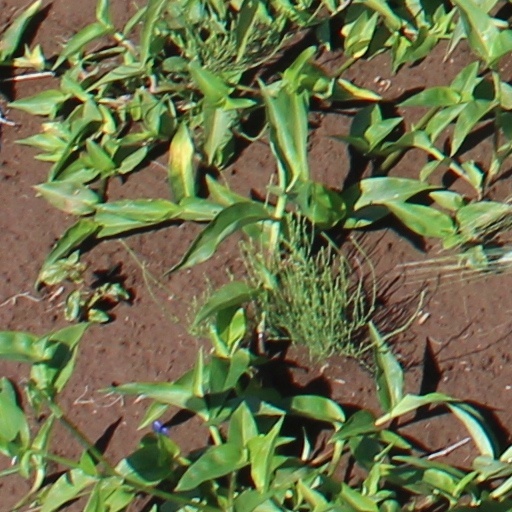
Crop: wheat